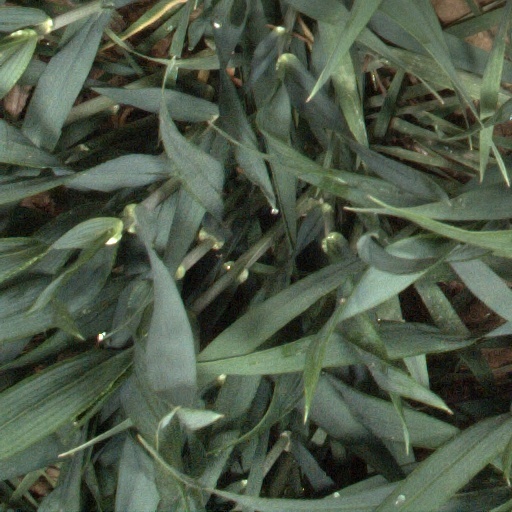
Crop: wheat